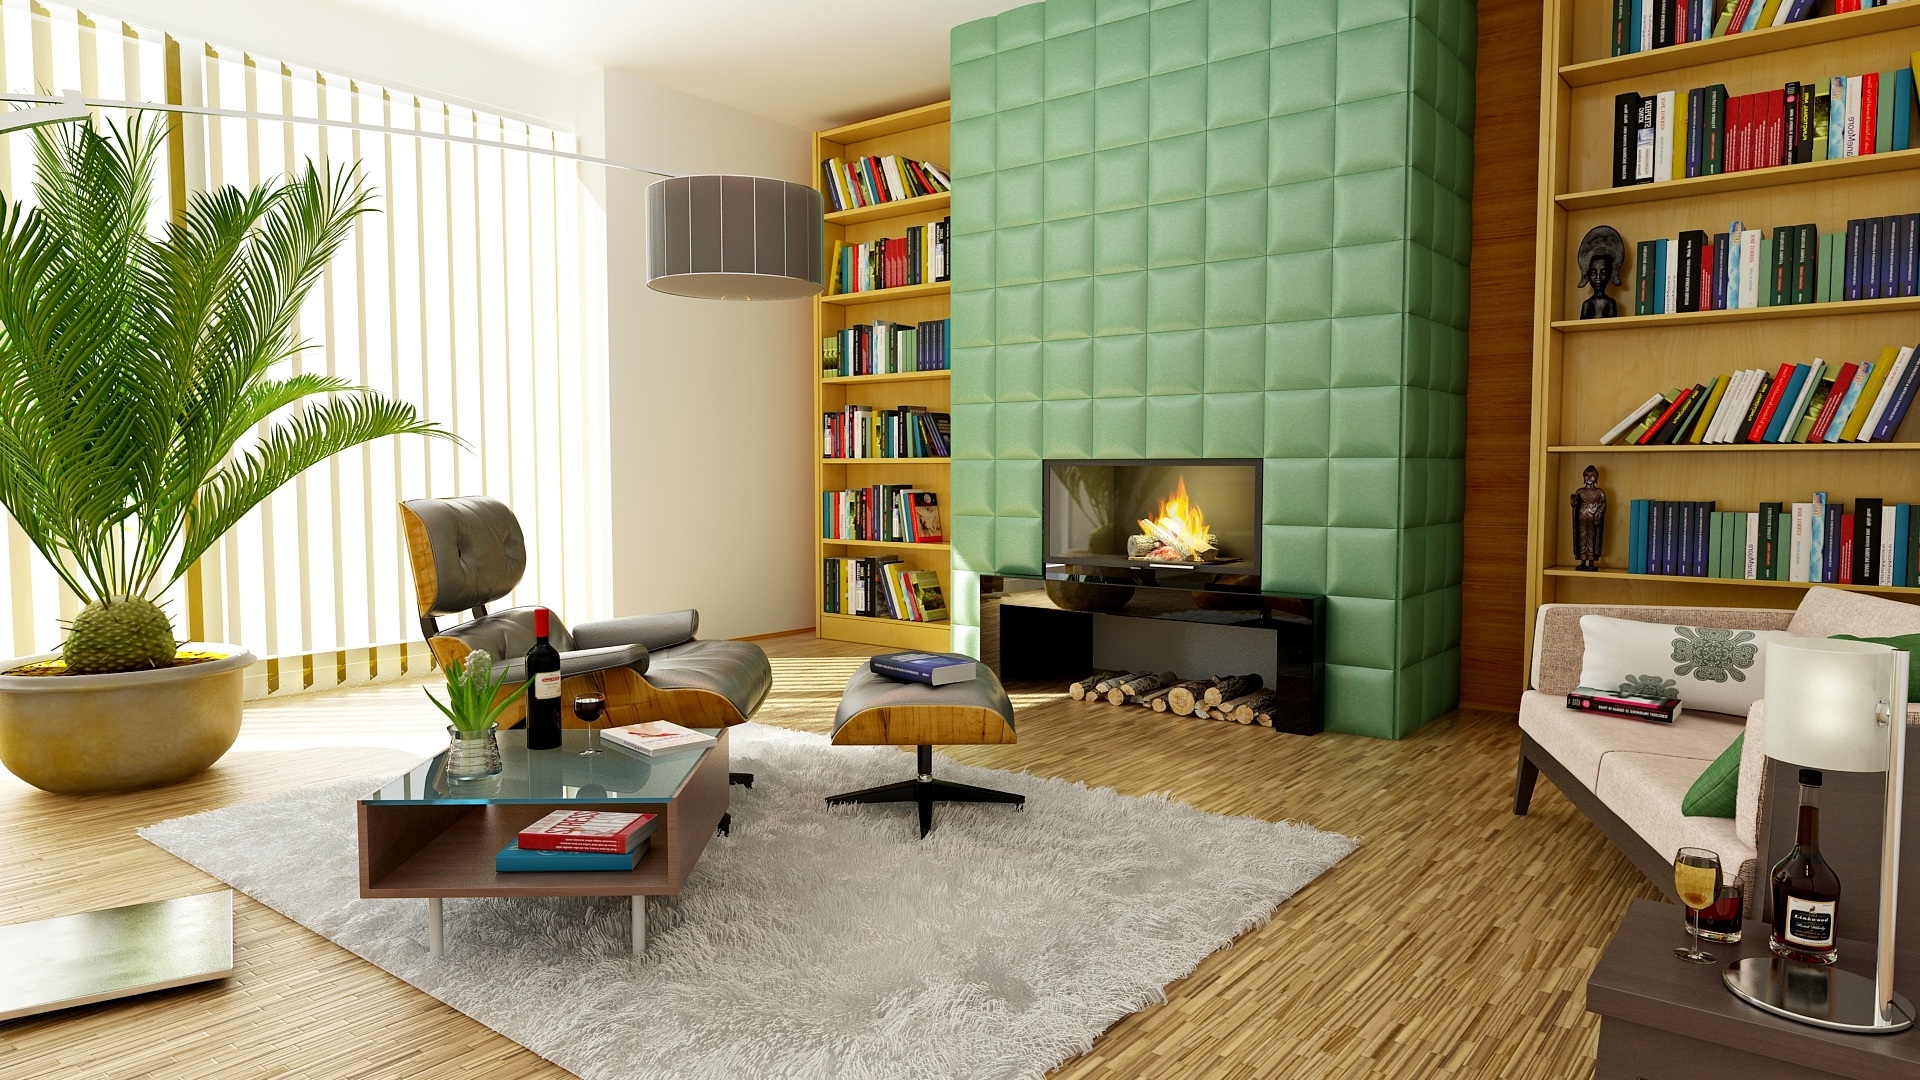
floor, home, decoration, fireplace, property, living room, furniture, room, apartment, interior design, design, hardwood, estate, condominium, real estate